Joel Eriksson (racing driver)

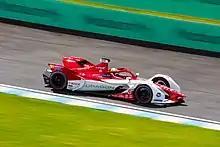
Eriksson made his Formula E debut with Dragon at the 2021 Puebla ePrix.

Eriksson tested Formula E machinery for the first time in January 2018, driving for DS Virgin Racing in the 2018 rookie test at Marrakesh.